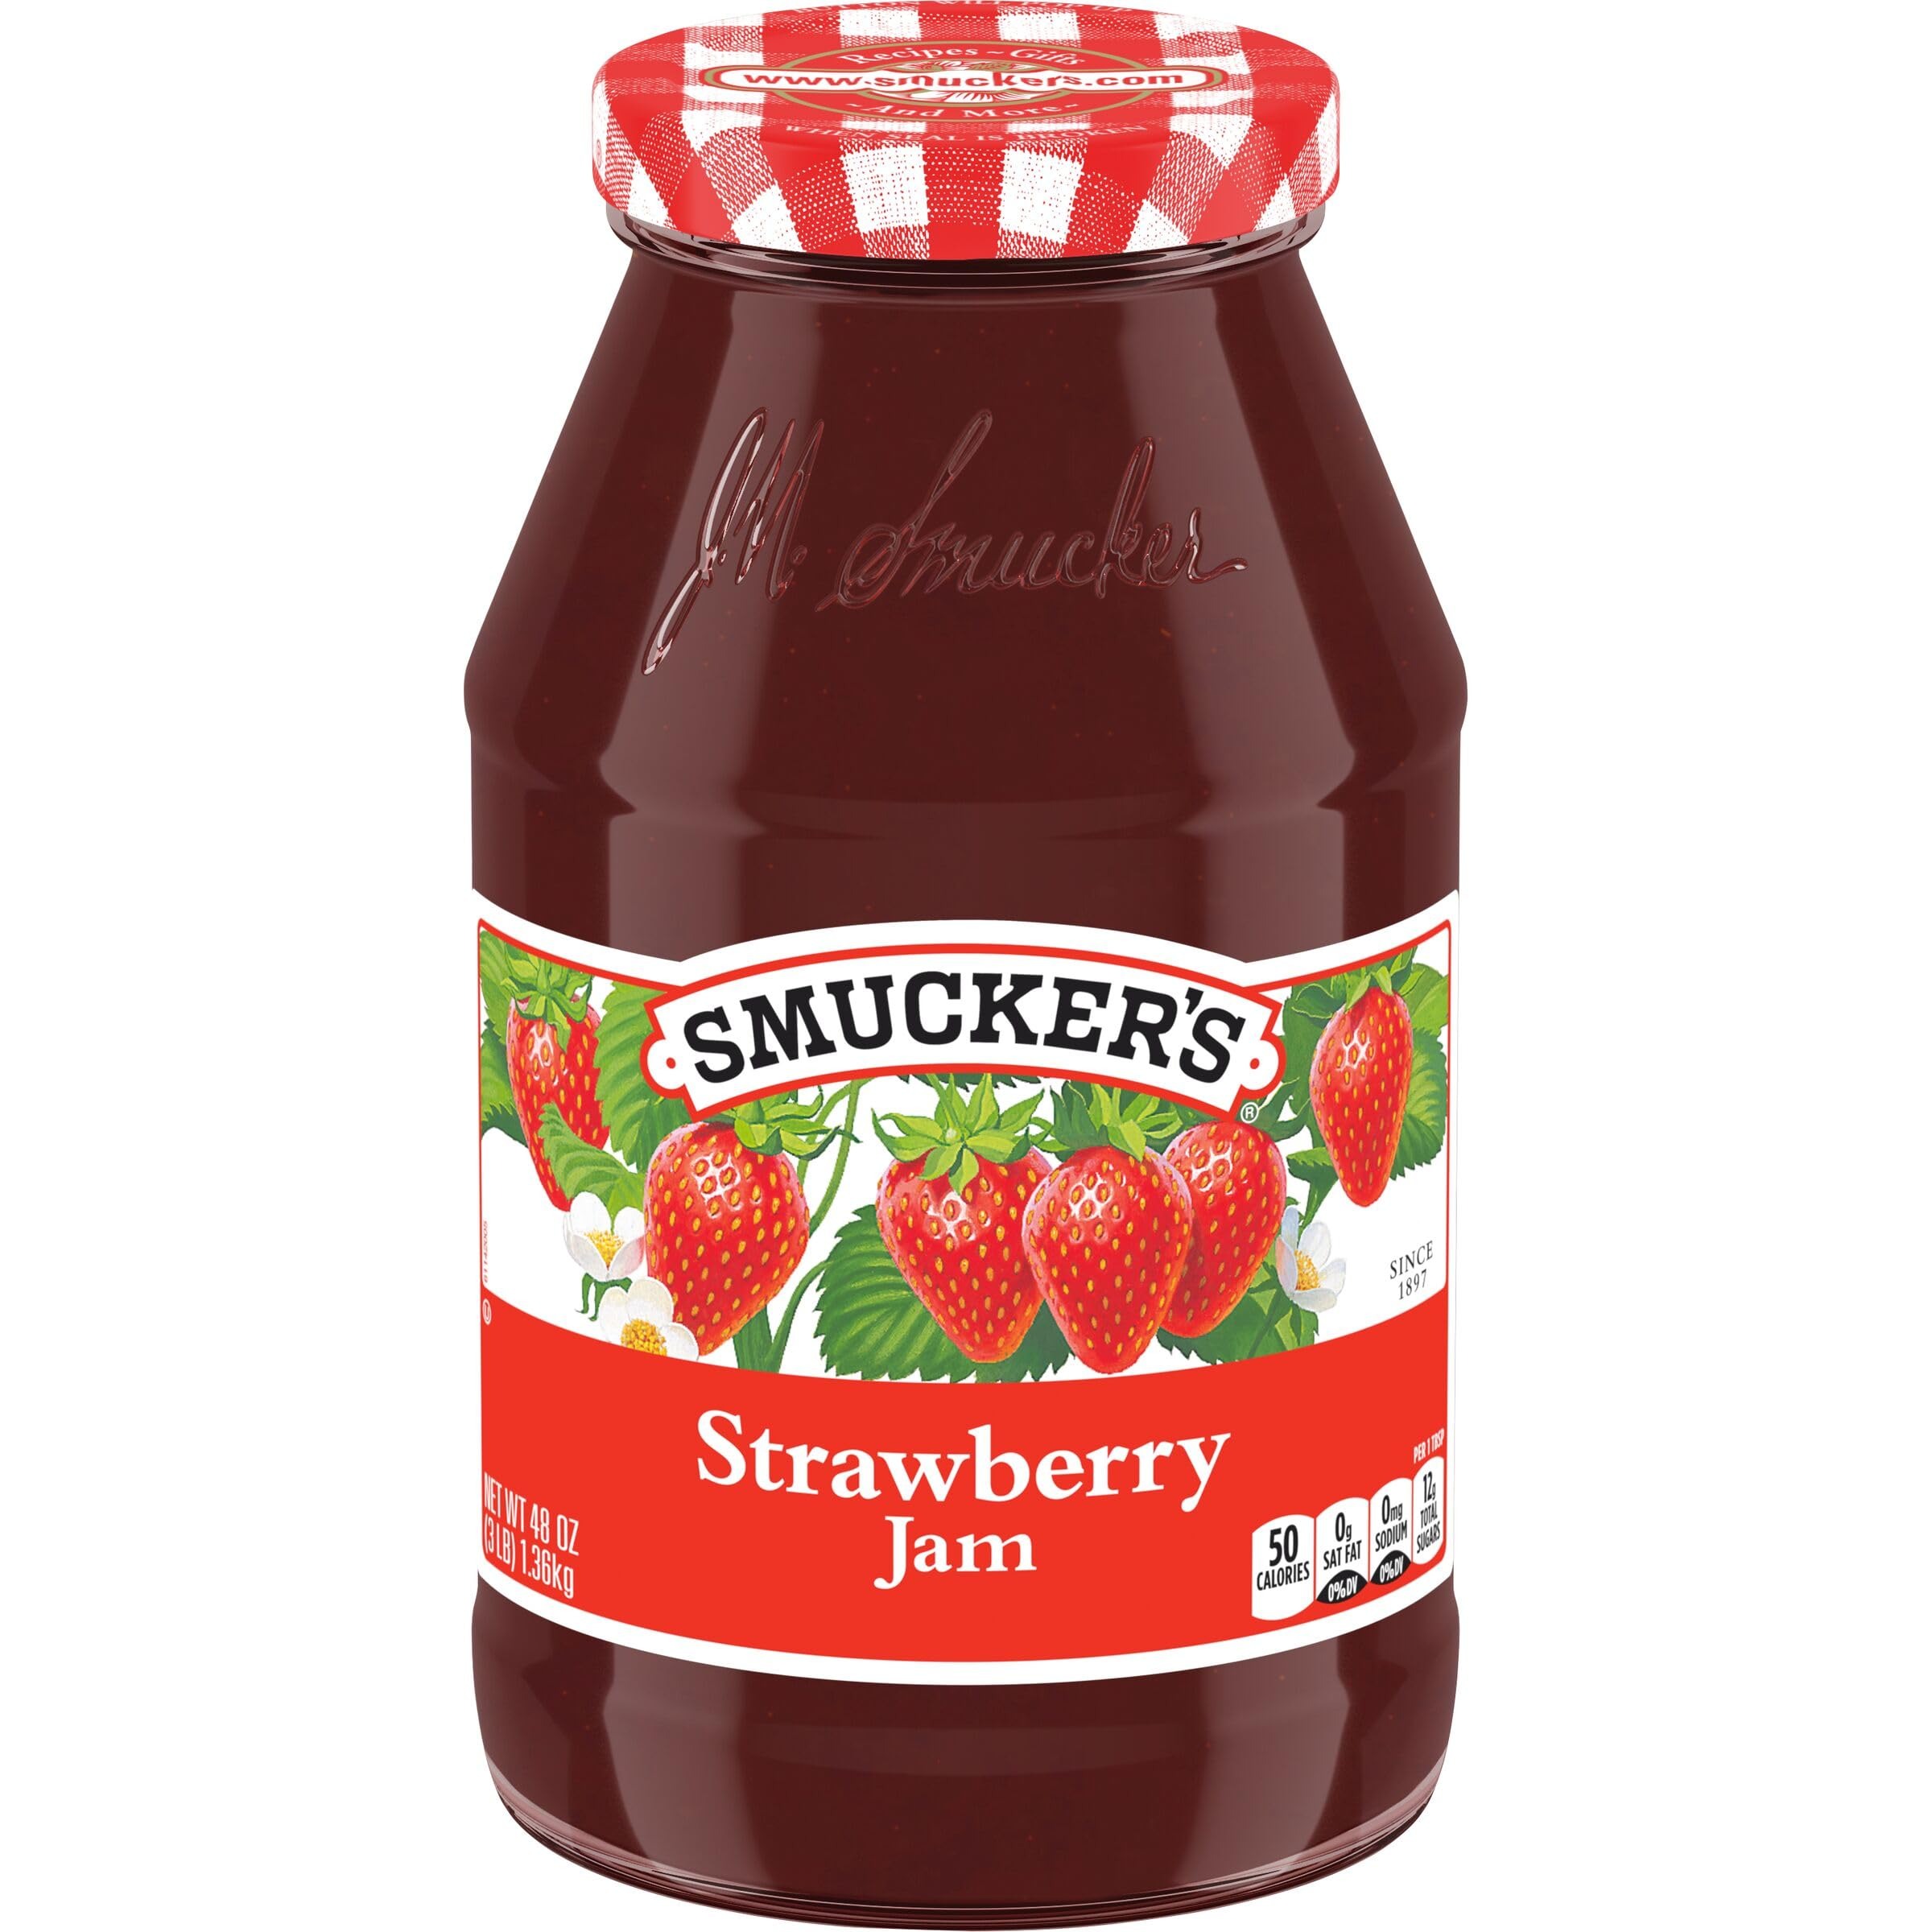
Item Name: Smucker's Strawberry Jam, 48 Ounce
Bullet Point 1: Contains 1- 48 Ounce Jar of Smucker's Strawberry Jam
Bullet Point 2: Bursting with strawberry flavor
Bullet Point 3: Easy to spread
Bullet Point 4: Partner with peanut butter for a classic PB and J
Bullet Point 5: Make a tasty balsamic vinaigrette or spoon on top of dark chocolate
Value: 48.0
Unit: Ounce

Price: 6.79